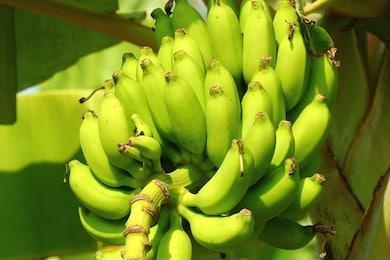
Label: banana